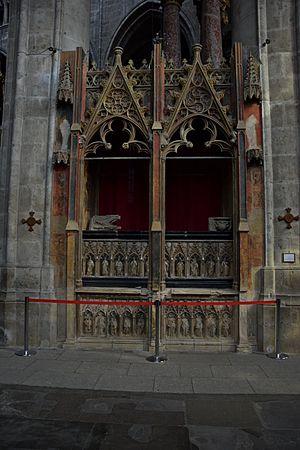
Cathédrale Saint-Just-et-Saint-Pasteur